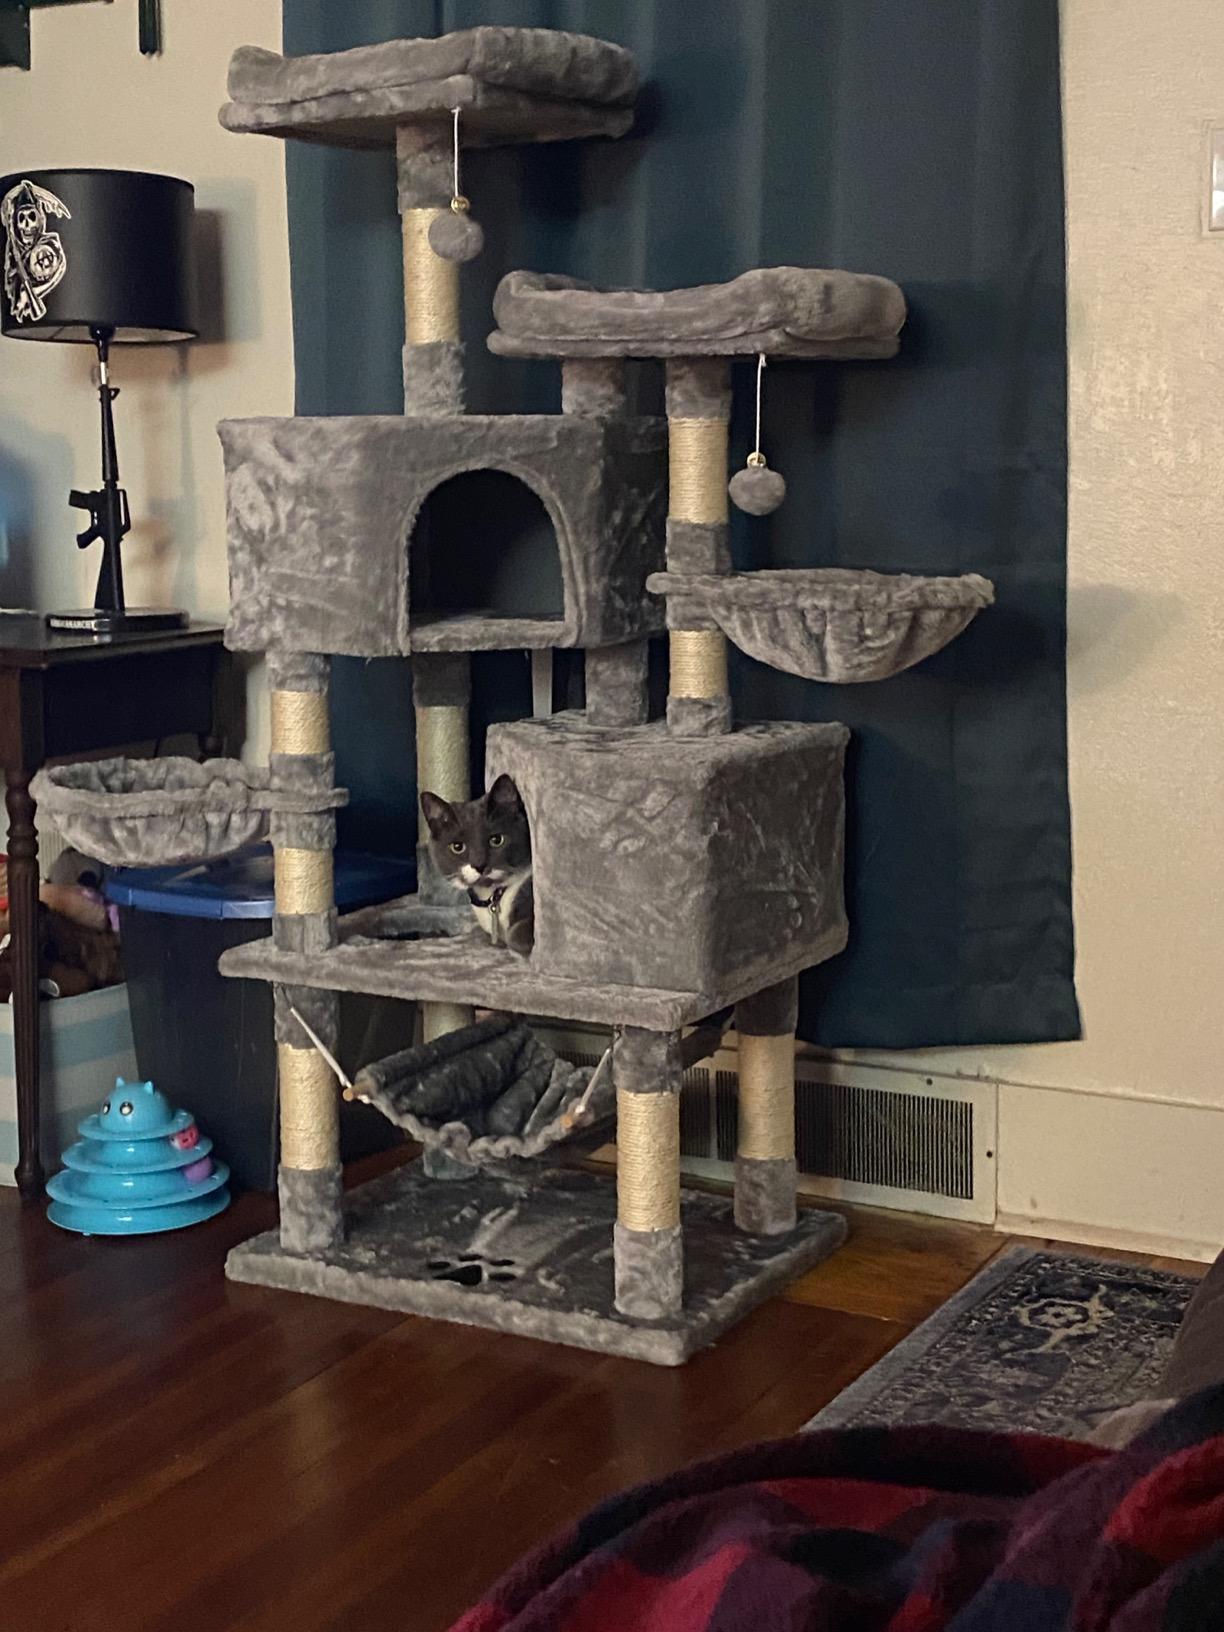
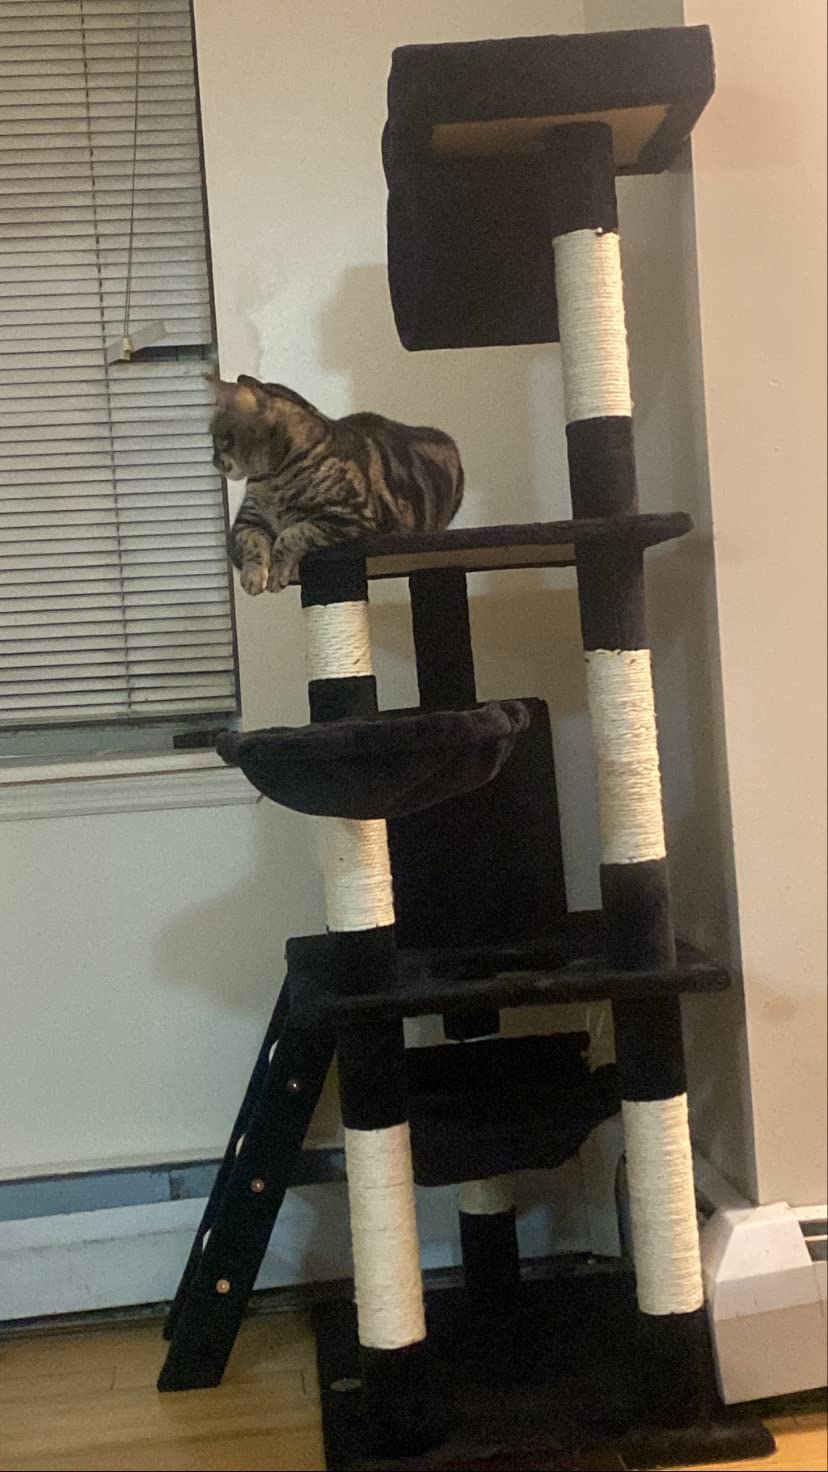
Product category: items_cat tree
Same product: no